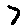
Label: 7